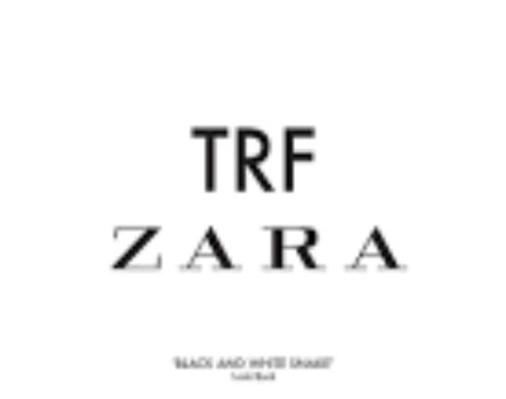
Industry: Clothes